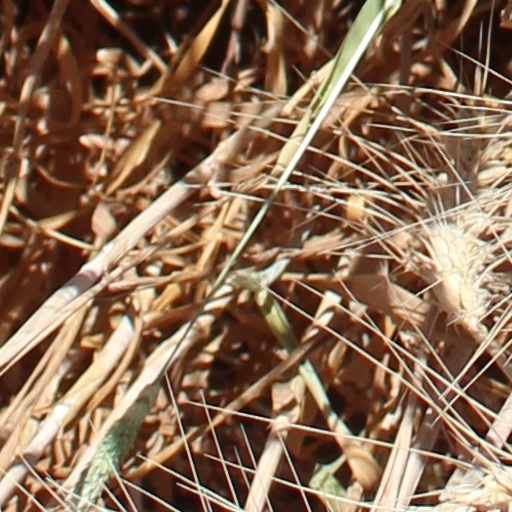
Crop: wheat